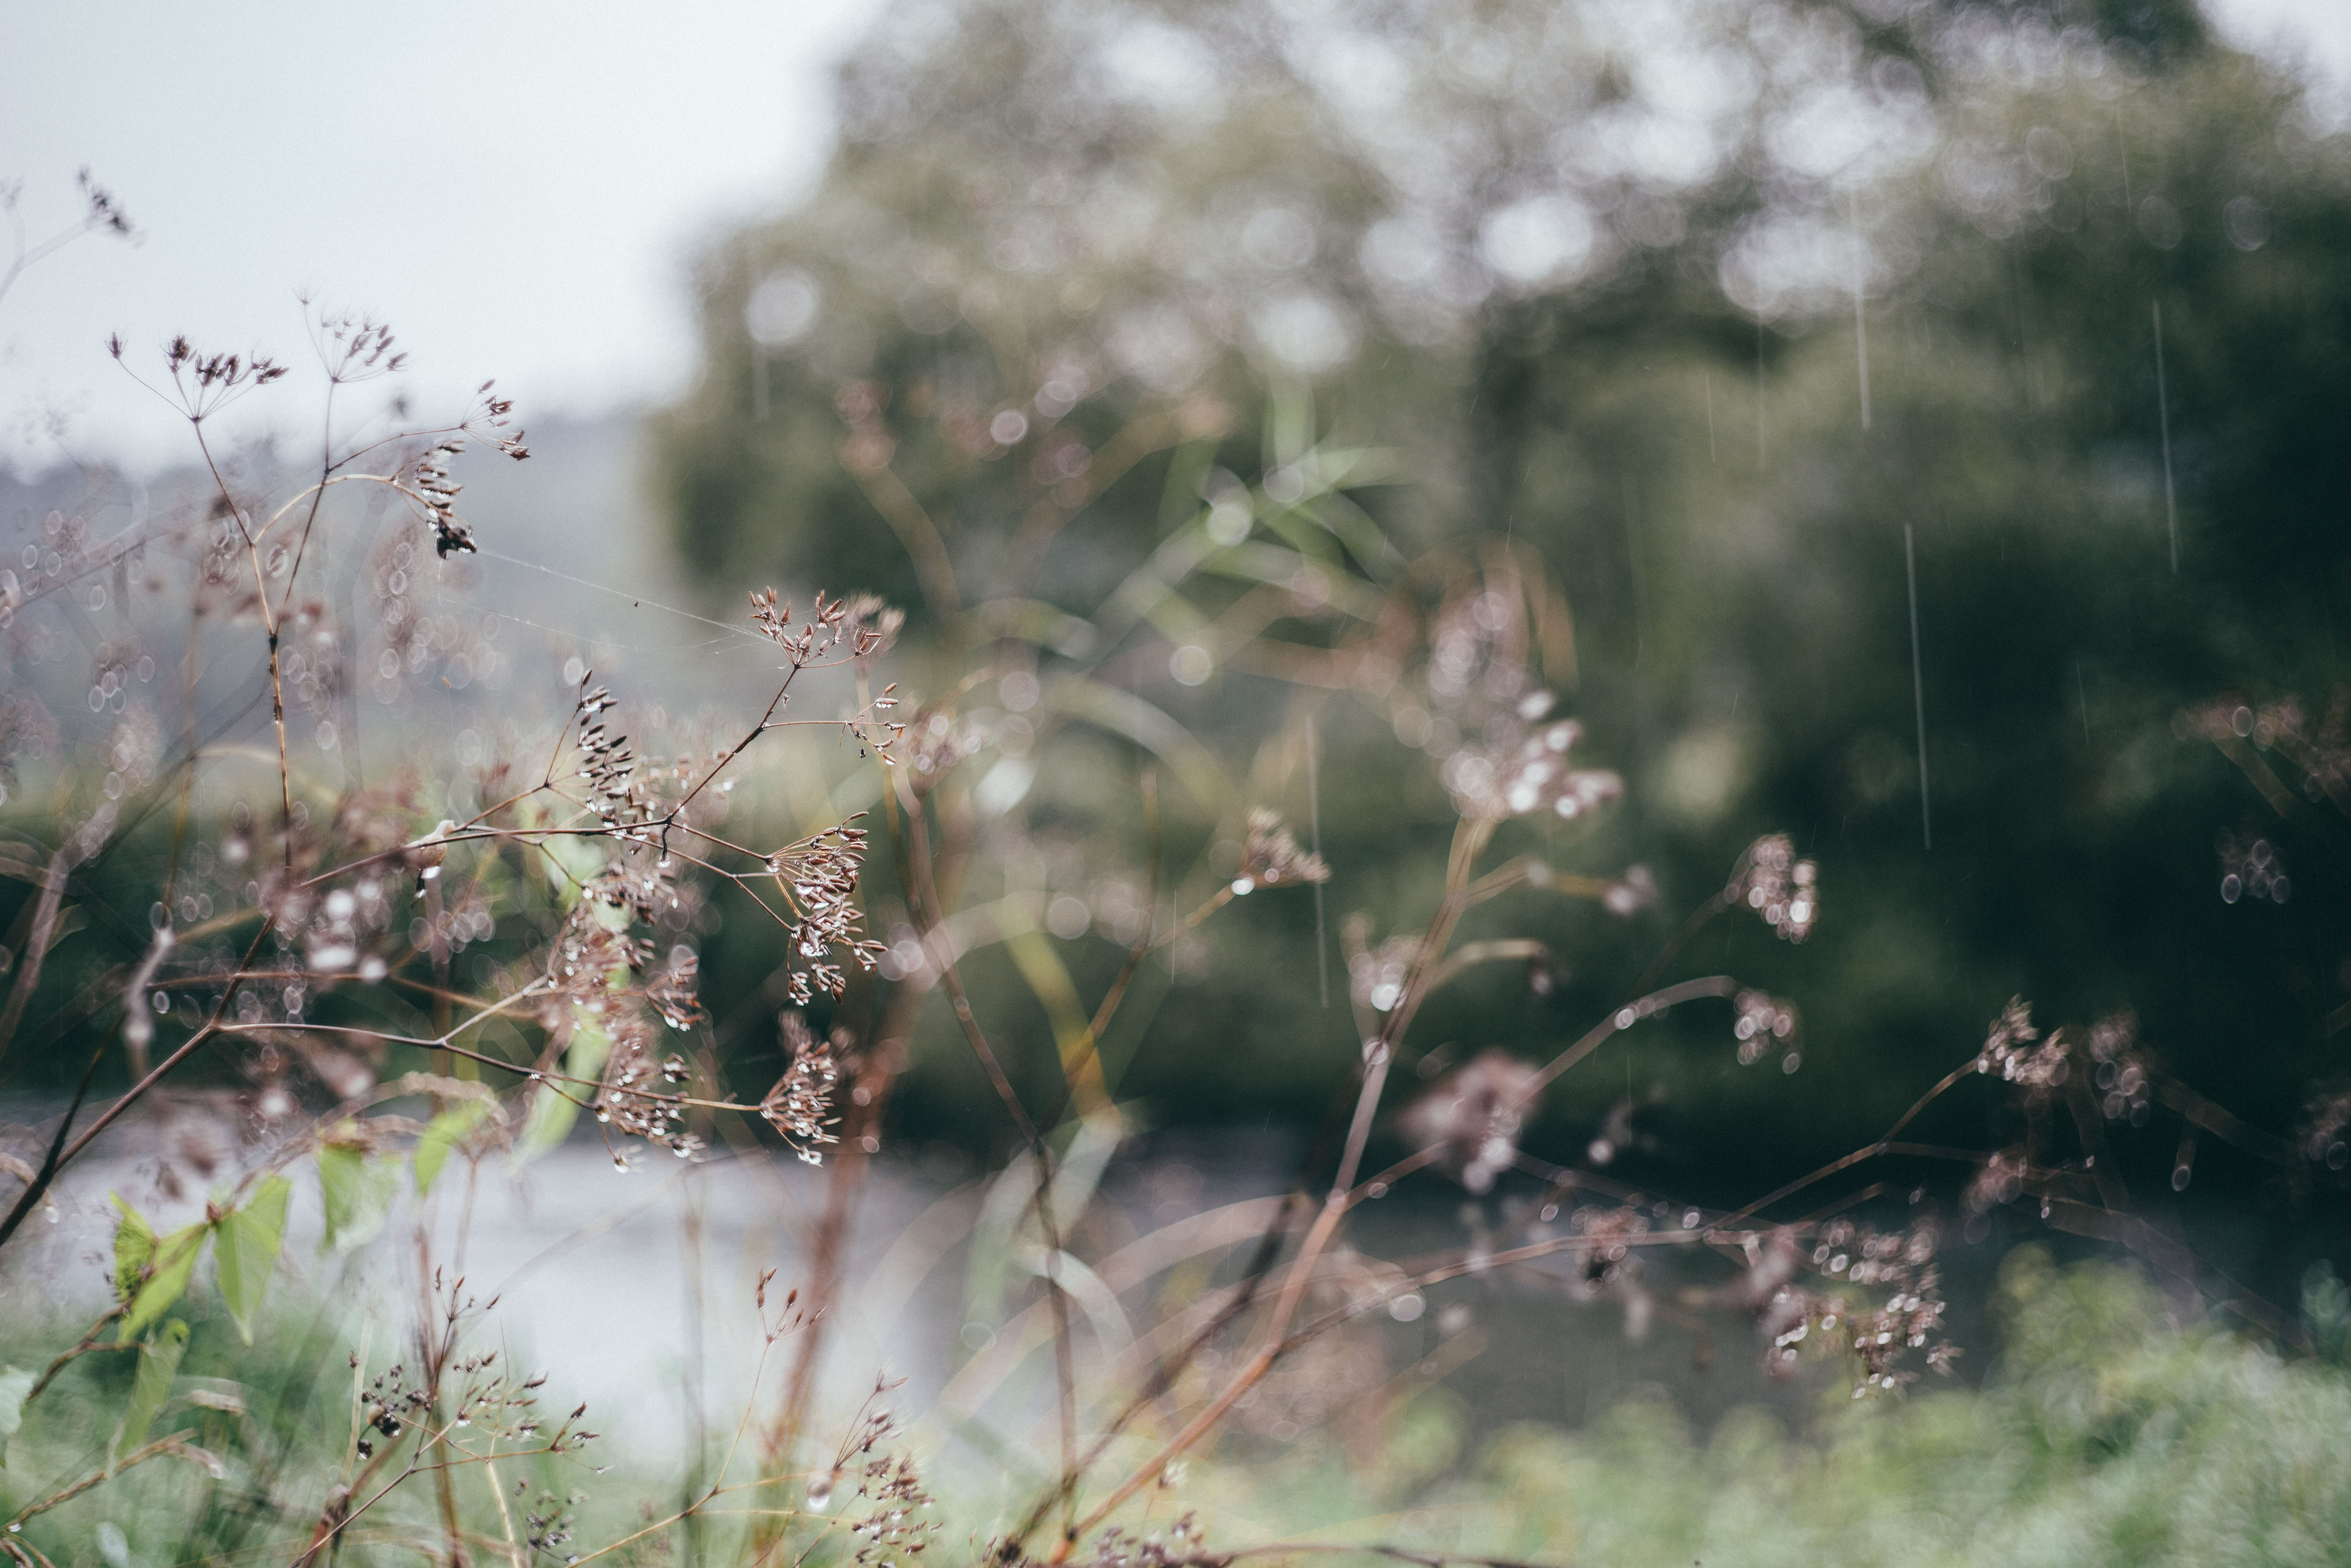
tree, nature, grass, branch, plant, meadow, sunlight, morning, rain, leaf, flower, frost, wildlife, green, macro, autumn, weather, desktop, botany, flora, season, fauna, wildflower, art, 50mm, wallpaper, kunst, poster, sony, detail, woodland, regen, blume, habitat, alpha, leica, wetter, 7r2, summicorn, waster, atmospheric phenomenon, grass family